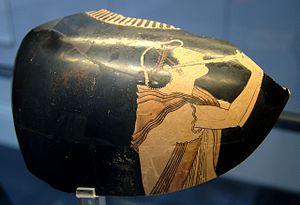
Joueur d'aulos. Fragment d'une amphore attique à figures rouges, v. 510 av. J.-C.
La musique étrusque.